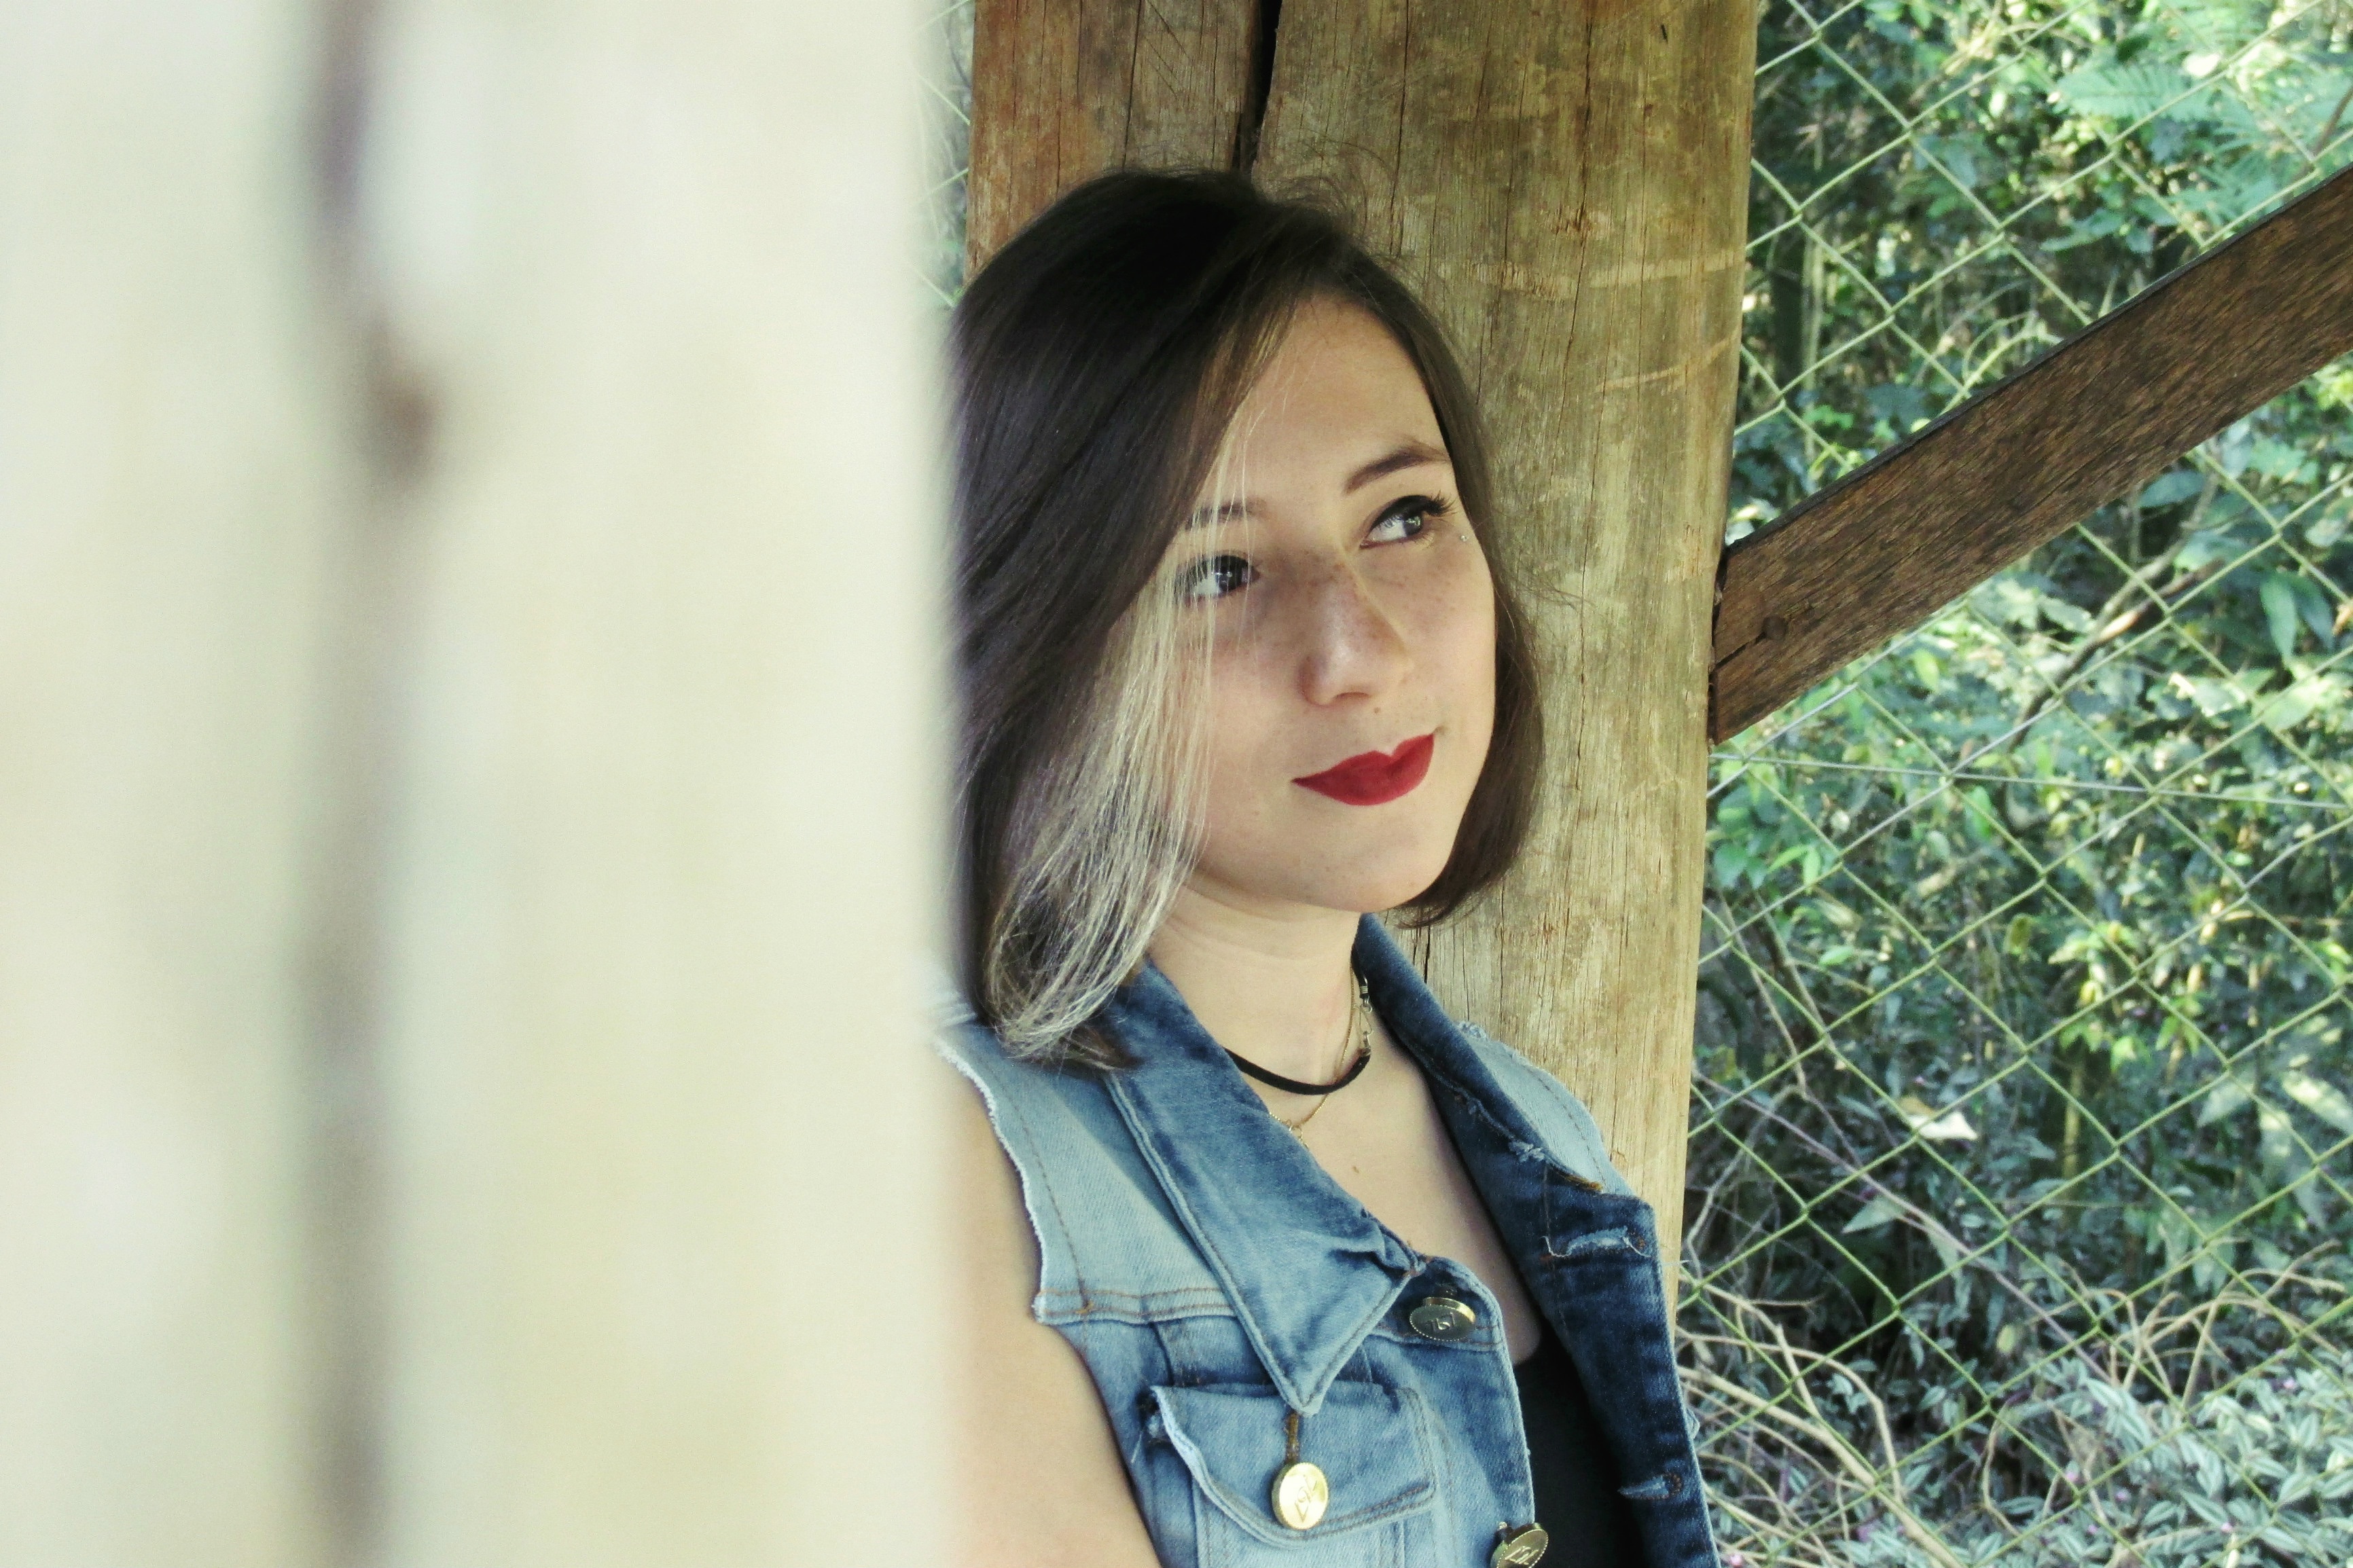
person, girl, woman, hair, photography, portrait, model, spring, fashion, blue, lady, hairstyle, eye, photograph, skin, snapshot, beauty, photo shoot, portrait photography